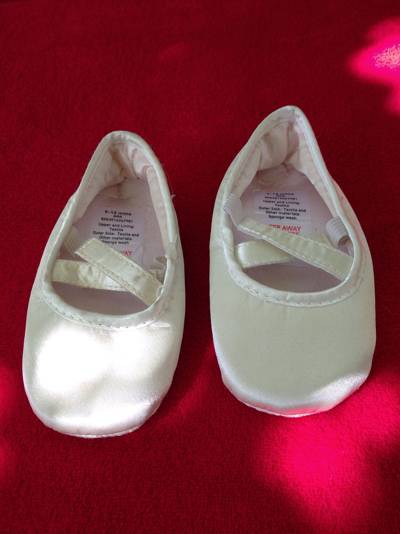
Waste category: shoes